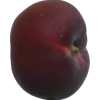
Label: nectarine_flat